Palazzo Dalla Torre

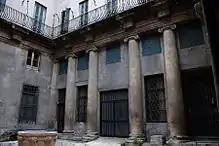
Courtyard with columns and entablature

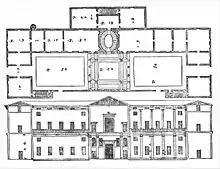
Palazzo Dalla Torre, floor plan and façade, from "I quattro libri dell'architettura" by Andrea Palladio, Venice 1570

Palazzo Dalla Torre is a patrician palace in Verona, northern Italy, designed by Italian Renaissance architect Andrea Palladio for Giambattista Dalla Torre. The "palazzo" was probably built from 1555, but remained unfinished. Allied bombardment in 1945 demolished a great part of the building. However, conspicuous remains of Palladio’s construction survive: the majestic access portal and a courtyard with columns and entablature.